The Boys season 2

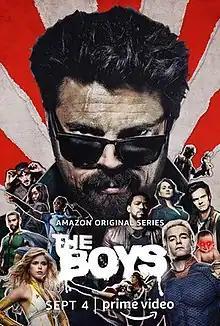
Promotional poster

The second season of the American satirical superhero television series "The Boys", the first series in the franchise based on the comic book series of the same name written by Garth Ennis and Darick Robertson, was developed for television by American writer and television producer Eric Kripke. The season was produced by Amazon Studios in association with Sony Pictures Television, Point Grey Pictures, Original Film, Kripke Enterprises, Kickstart Entertainment and KFL Nightsky Productions.